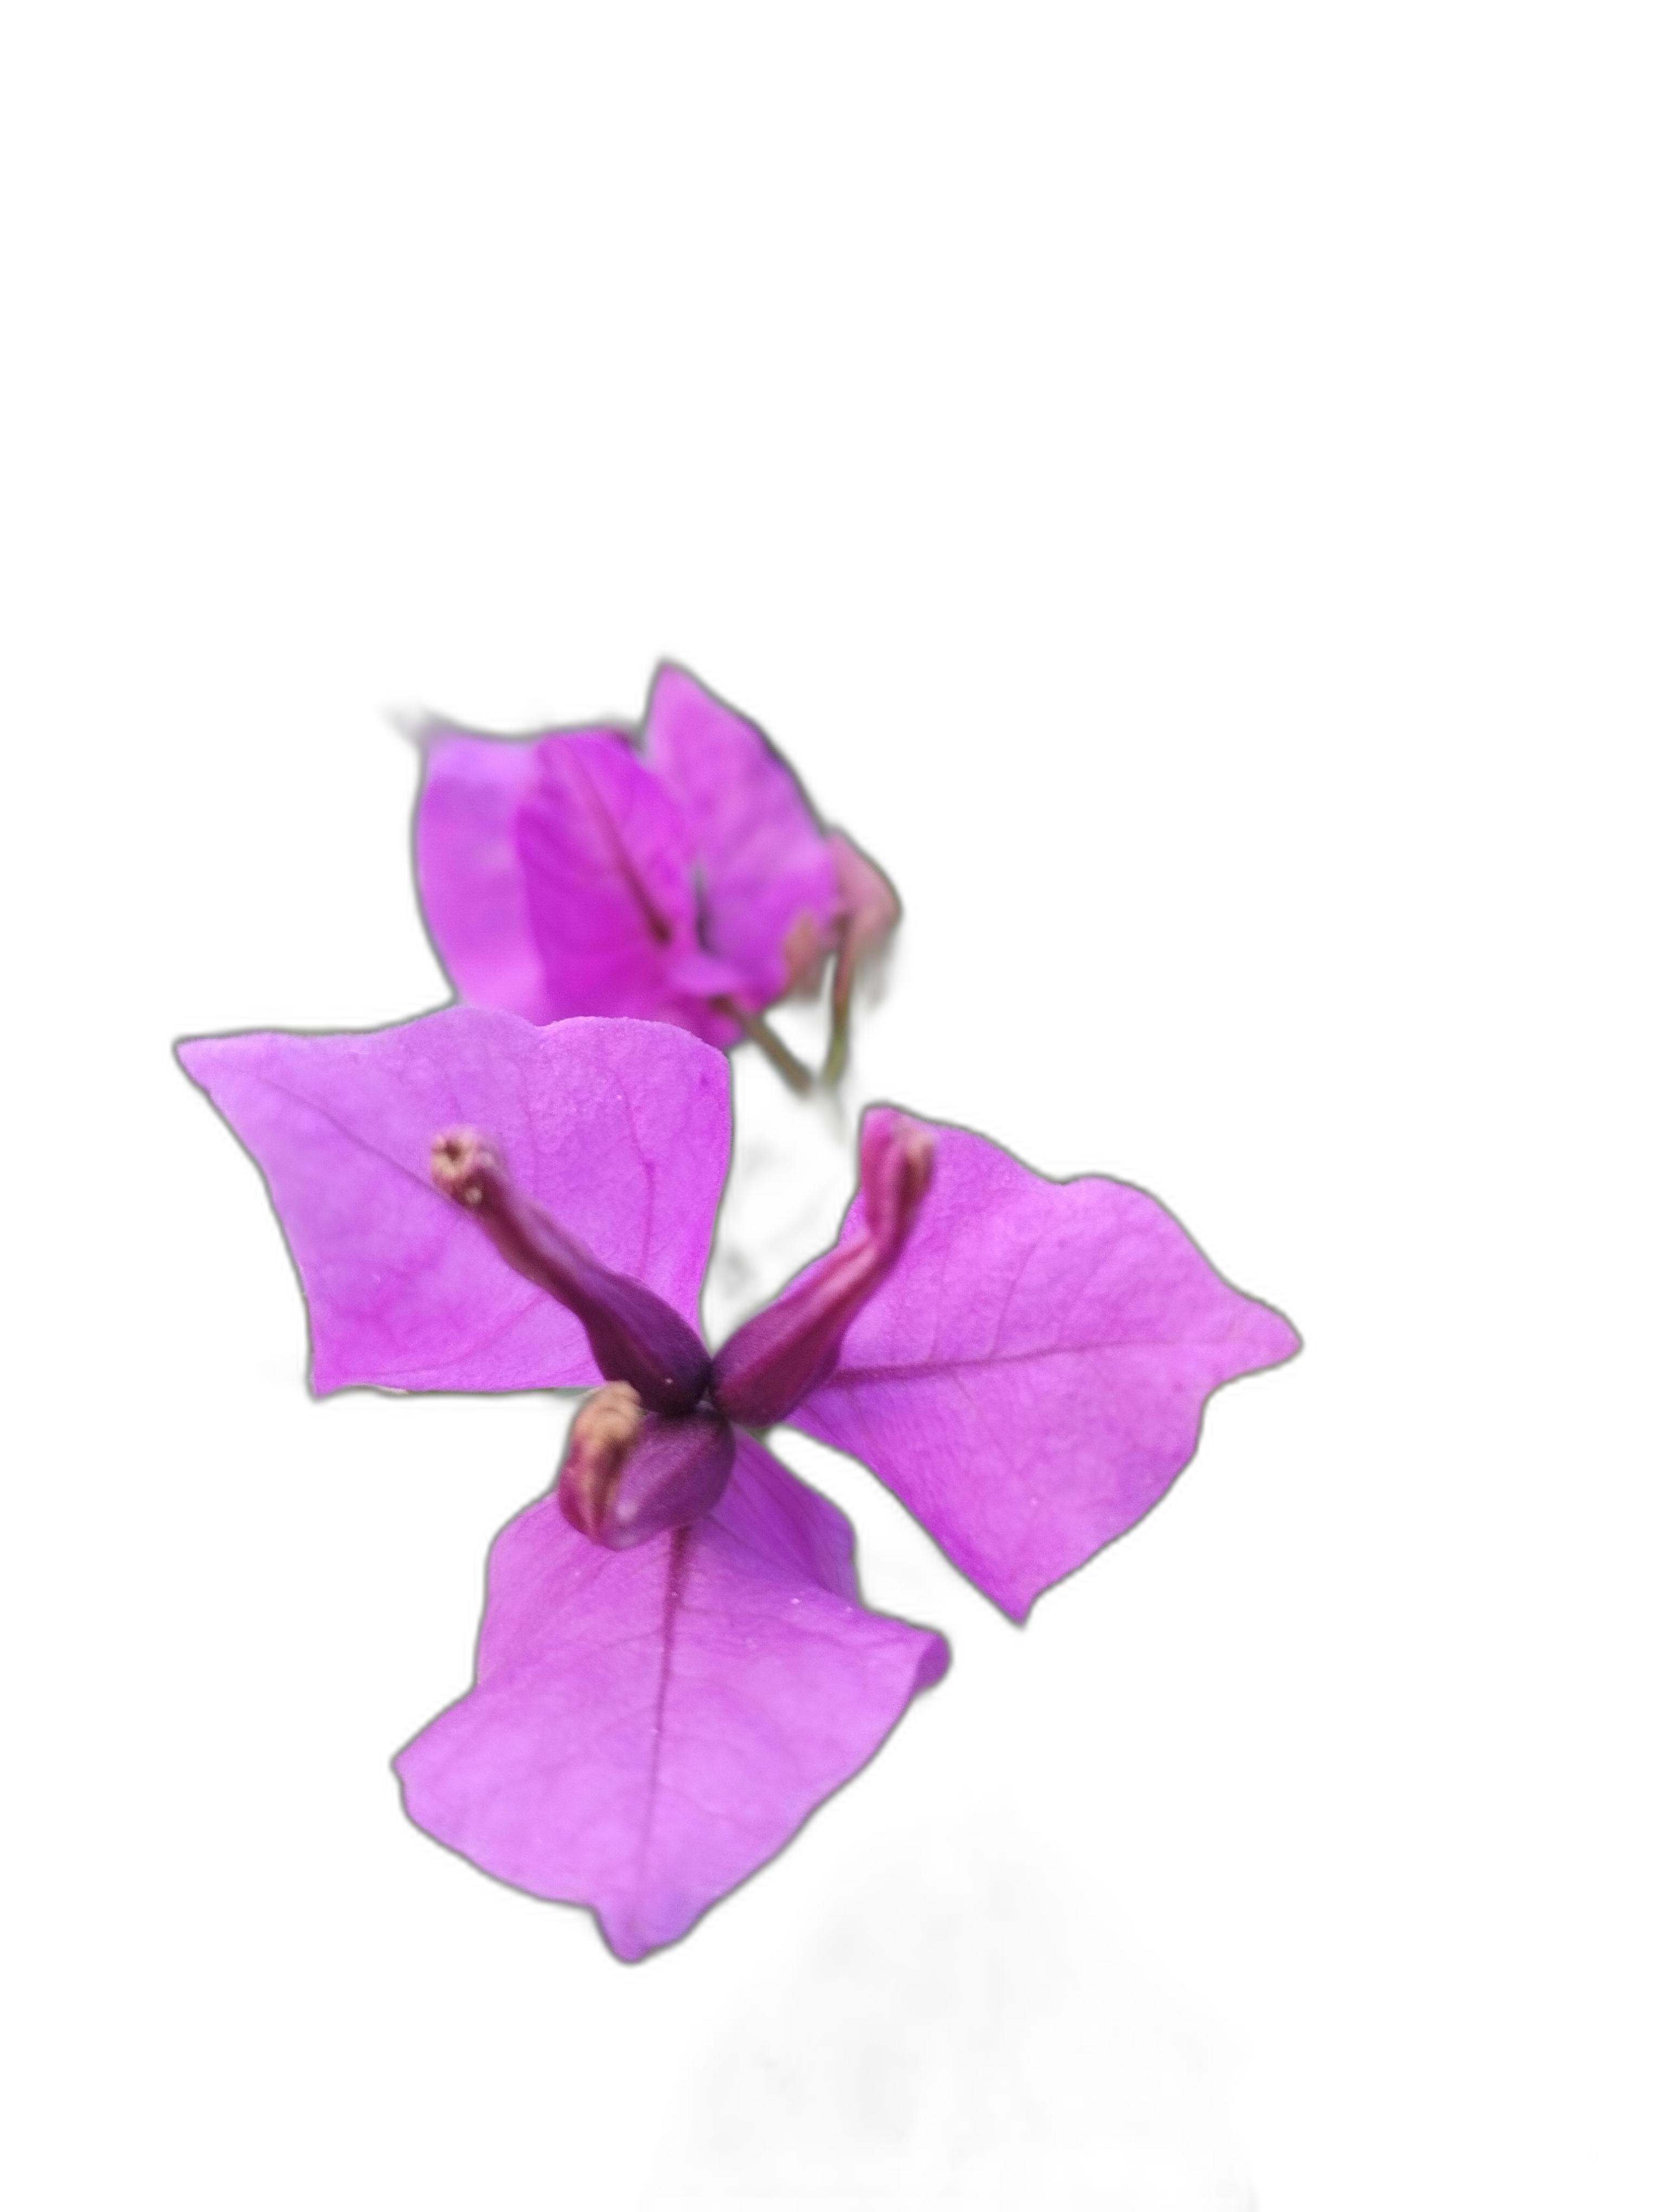
Label: Bougainvillea